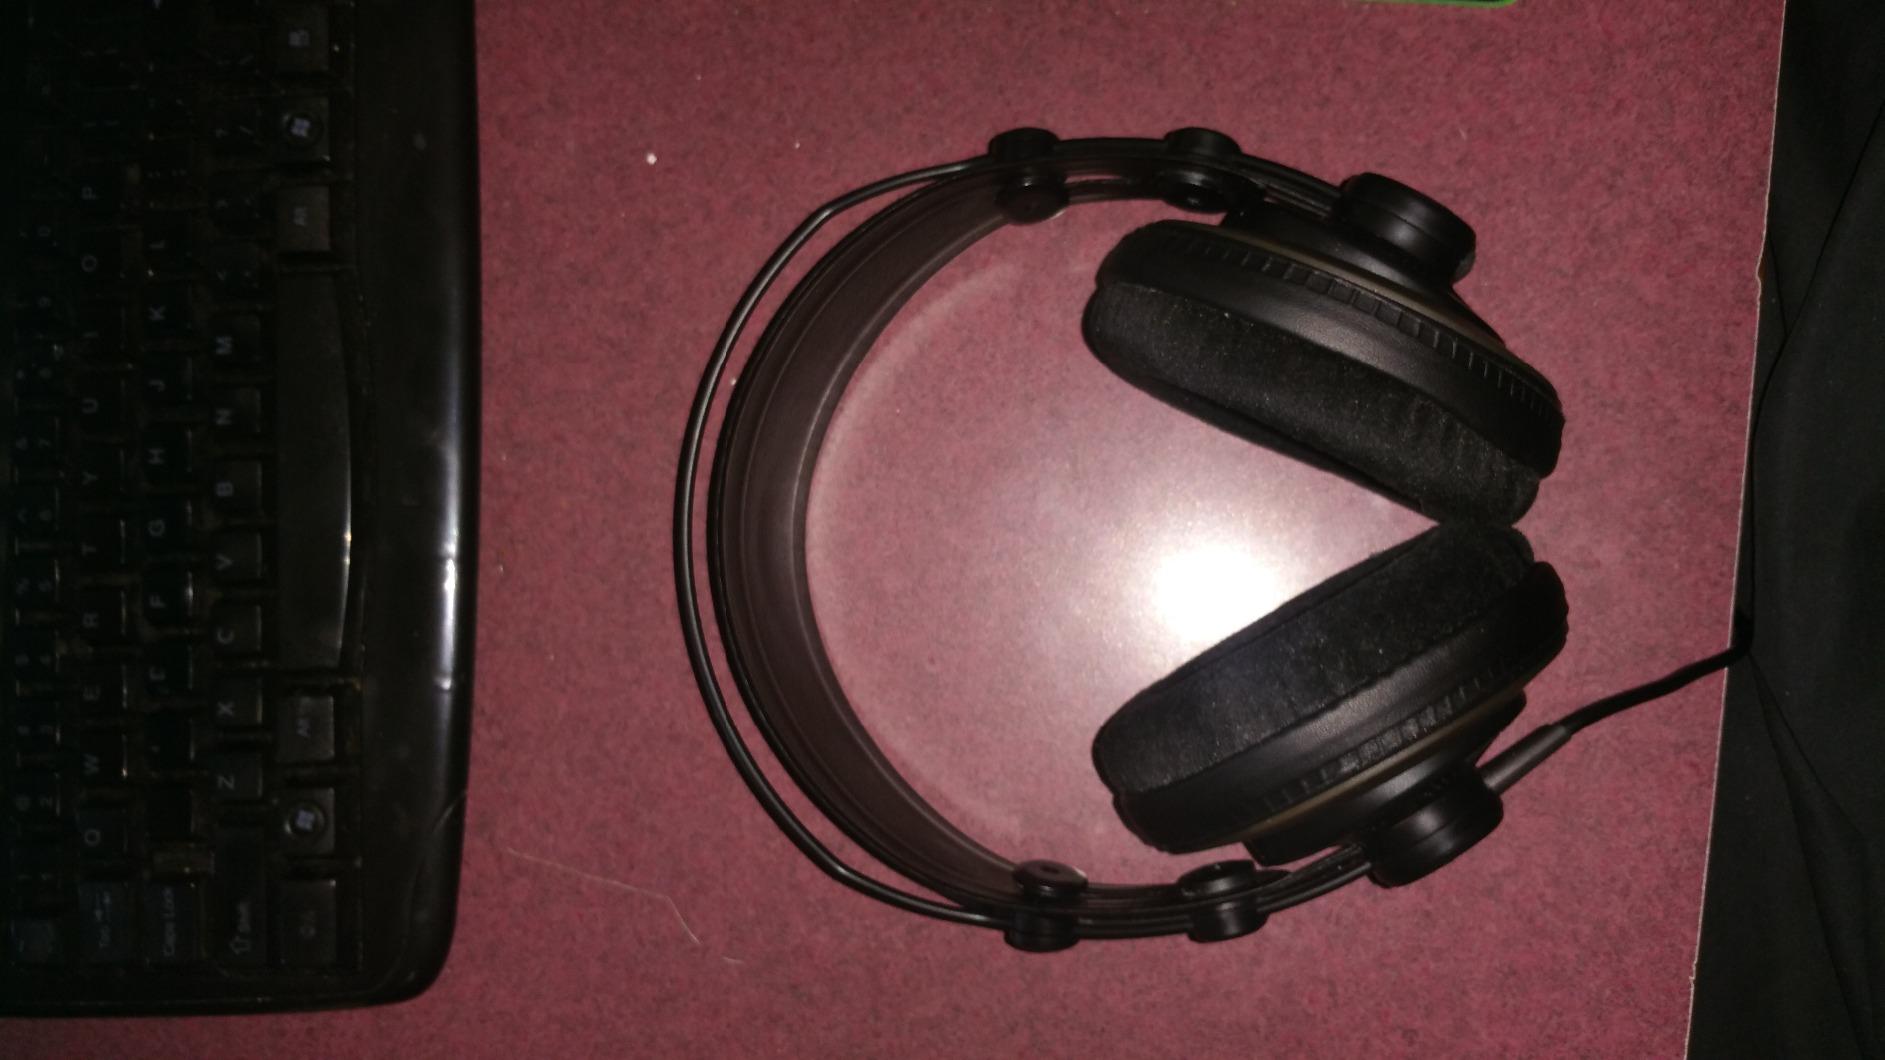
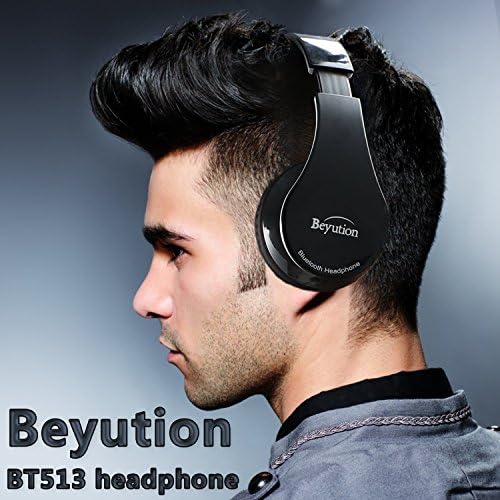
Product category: headphones
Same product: no